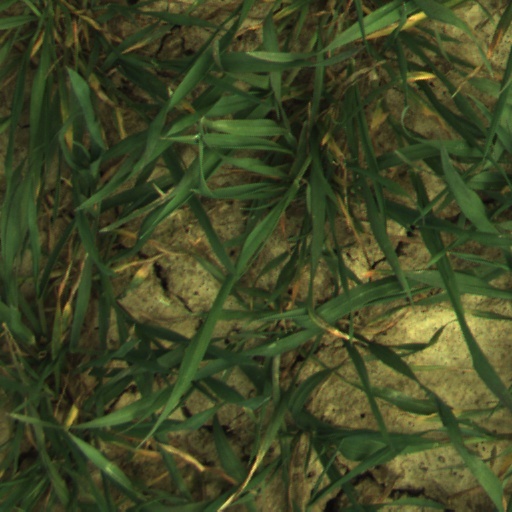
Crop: wheat